Marx generator

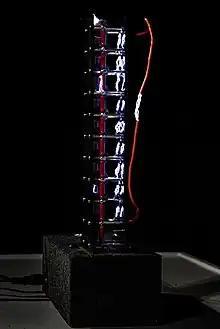
Marx generator. Air is a poor conductor of electricity, but with sufficient voltage (30 kV/cm), air transforms into a conductor, resulting in a spark discharge.

Shortness is relative, as the switching time of even high-speed versions is not less than 1 ns, and thus many low-power electronic devices are faster. In the design of high-speed circuits, electrodynamics is important, and the Marx generator supports this insofar as it uses short thick leads between its components, but the design is nevertheless essentially an electrostatic one. When the first gap breaks down, pure electrostatic theory predicts that the voltage across all stages rises. However, stages are coupled capacitively to ground and serially to each other, and thus each stage encounters a voltage rise that is increasingly weaker the further the stage is from the switching one; the adjacent stage to the switching one therefore encounters the largest voltage rise, and thus switches in turn. As more stages switch, the voltage rise to the remainder increases, which speeds up their operation. Thus a voltage rise fed into the first stage becomes amplified and steepened at the same time.